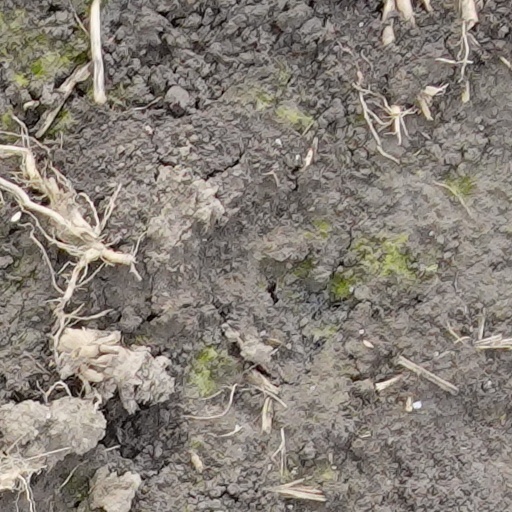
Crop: wheat